Perfect Illusion

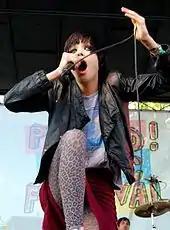
Alice Glass pictured from below, singing into a microphone while crouching down.

In May 2016, "Idolator" reported that Gaga had been in recording studio with Ronson, along with BloodPop and Parker. Ronson later uploaded an image of the group working together on his Instagram account, captioning it as "illusion". Following her appearance at iHeartMedia, Gaga revealed the name of the single by uploading a series of twelve images on her Instagram account, creating a mosaic which spelt out the song's name. According to Sasha Atkinson from "Bustle", the bright color scheme of the announcement was pop art like Andy Warhol and alluded to "Artpop".